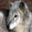
Label: wolf